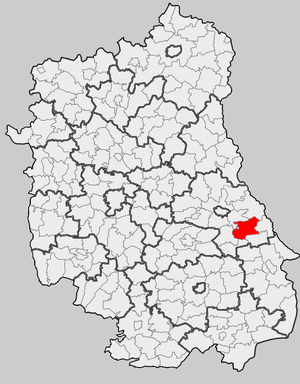
Żmudź est une gmina rurale du powiat de Chełm, dans la Voïvodie de Lublin, dans l'est de la Pologne.